Arnaud Boetsch

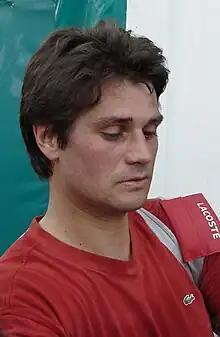
Boetsch in 2005

Arnaud Benjamin Boetsch (born 1 April 1969) is a French former tennis player who turned professional in 1987. Known for his stylish single-handed backhand, he won three career titles, reaching his highest ATP singles ranking of world No. 12 in April 1996.